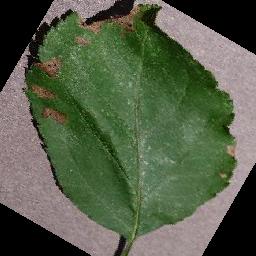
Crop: apple
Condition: black_rot